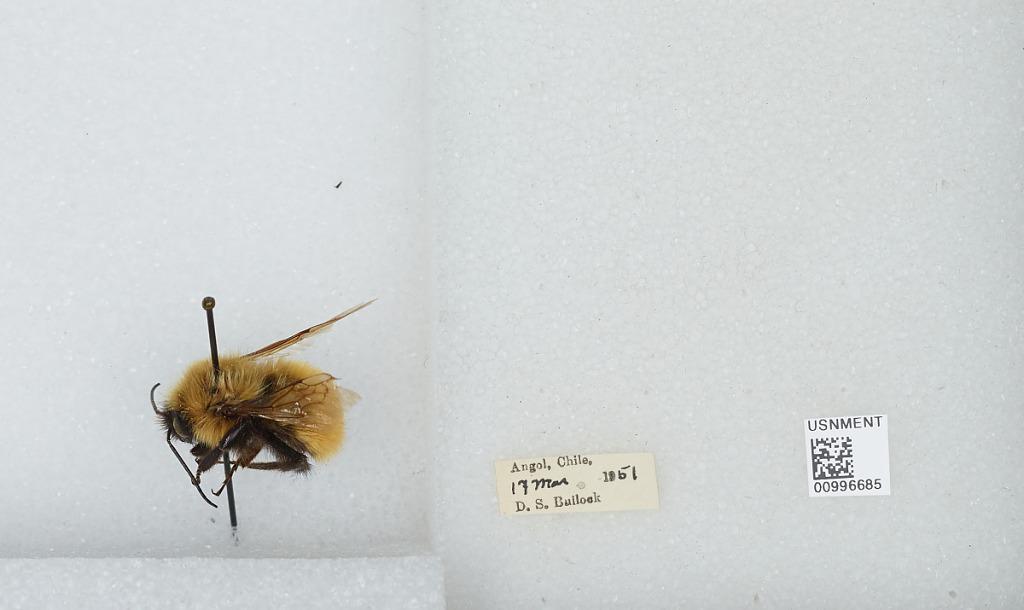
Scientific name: Bombus (Fervidobombus) dahlbomii Guérin
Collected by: D. Bullock
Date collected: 1951-3-17
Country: Chile
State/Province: Malleco
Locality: Angol
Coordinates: -37.8, -72.72